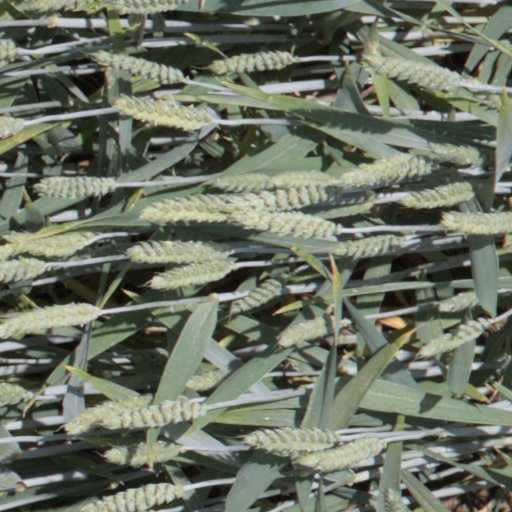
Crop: wheat